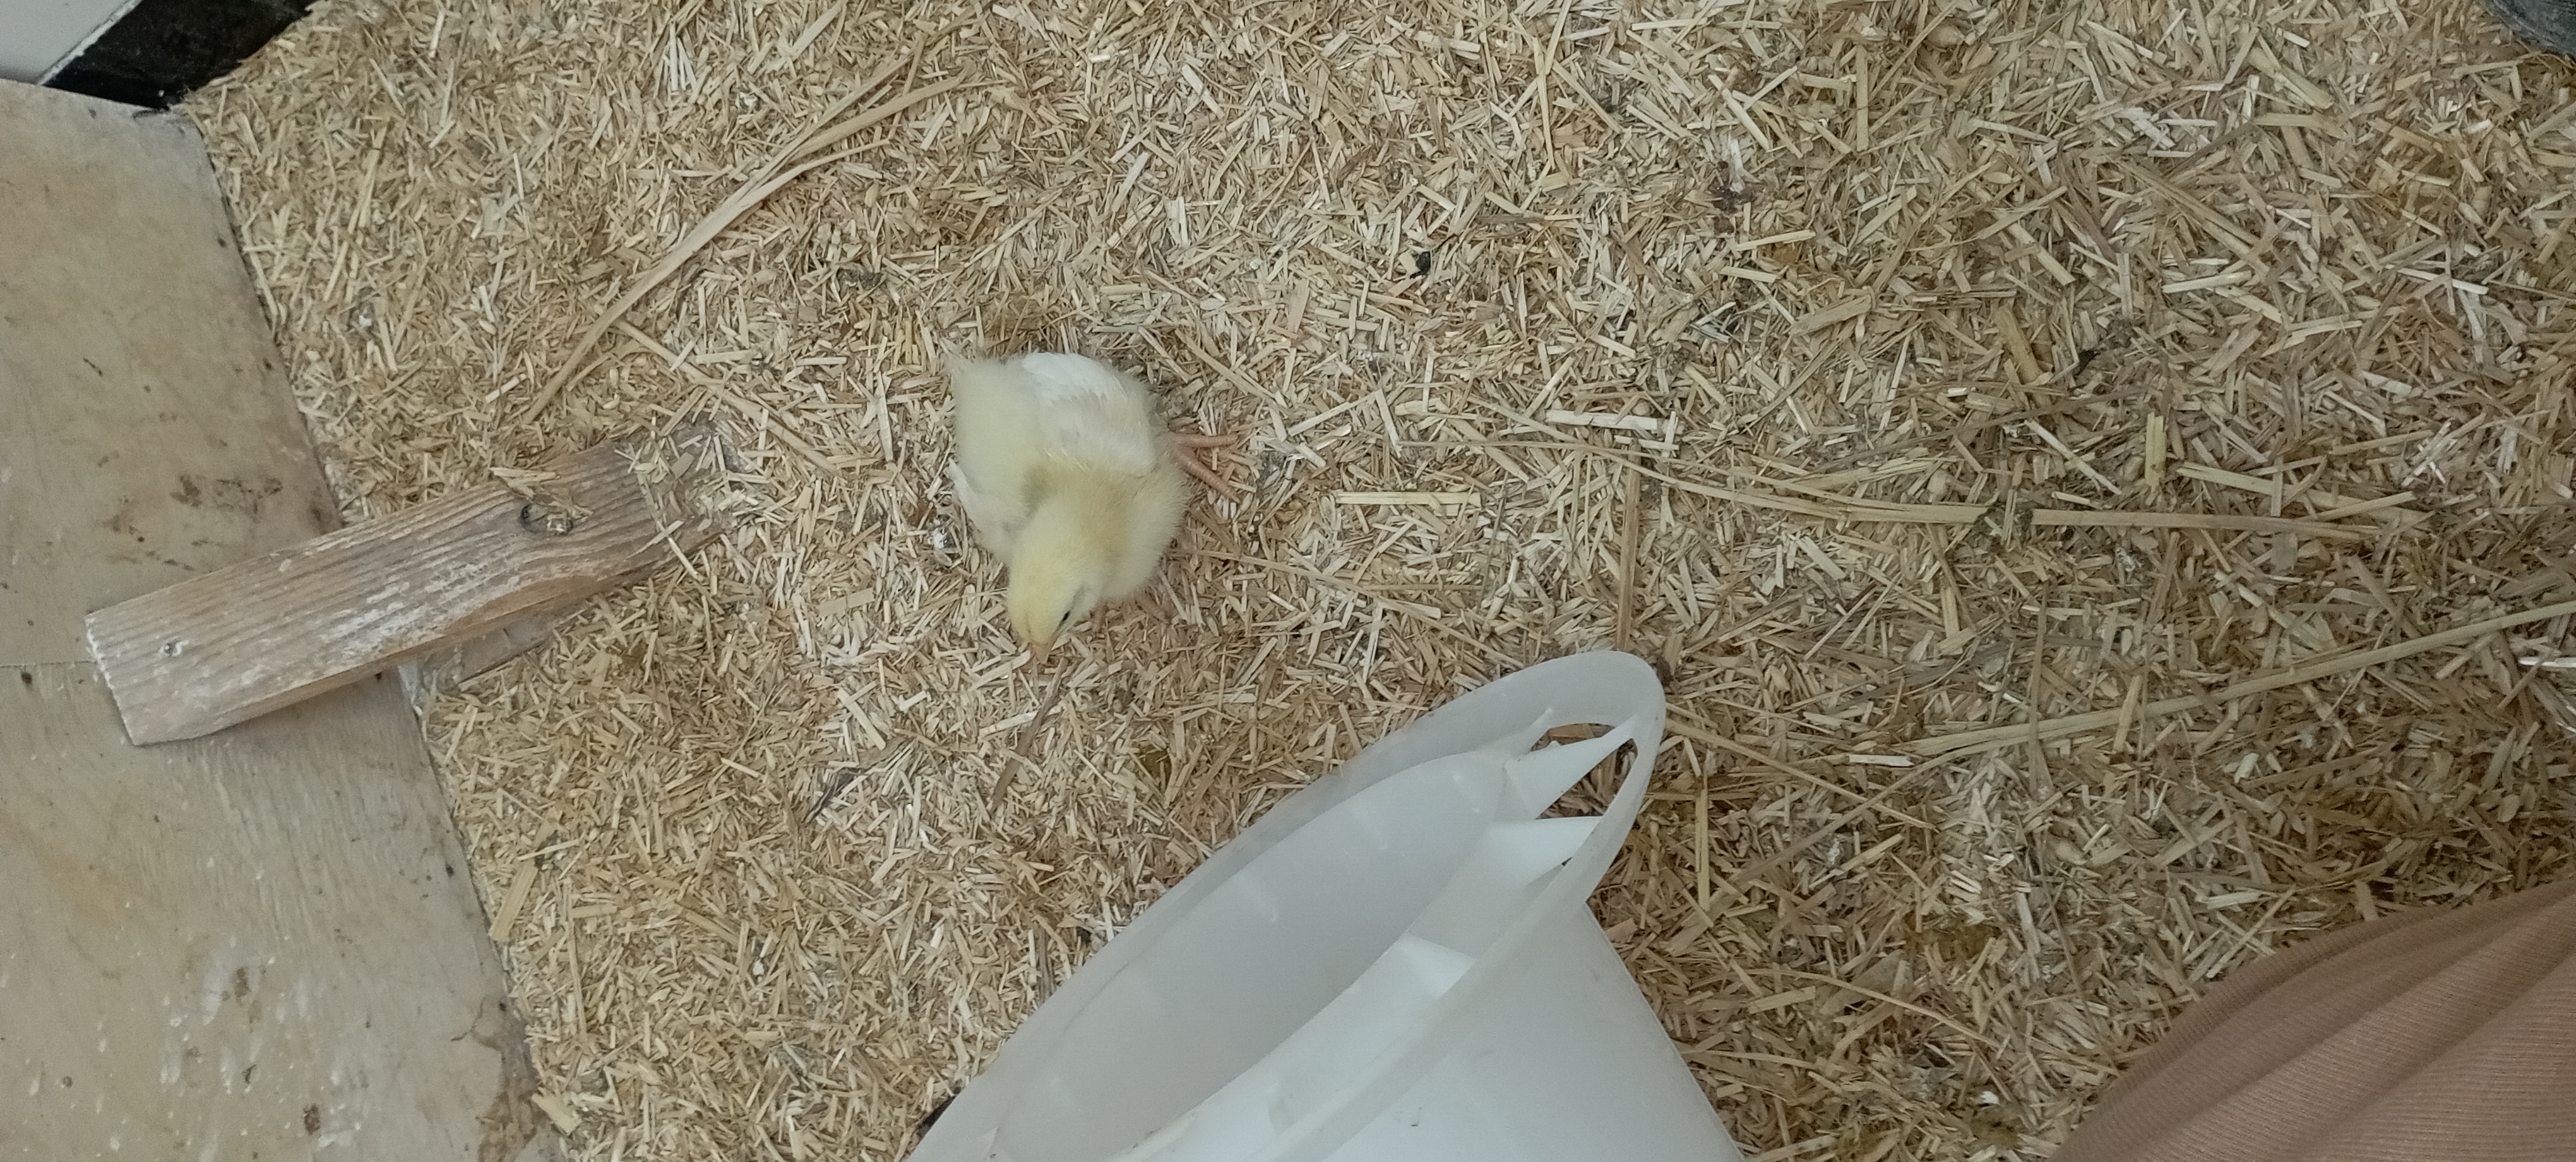
Weight: 180 g